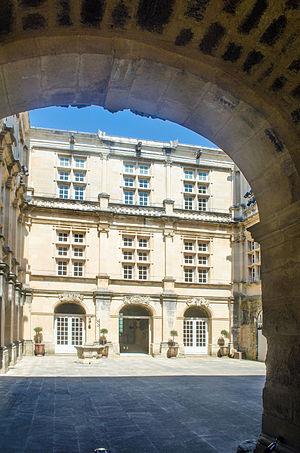
Château de Suze-la-Rousse (Drôme, Rhône-Alpes, France). Cour d'honneur.
Le château de Suze-la-Rousse est un château fort féodal du XIᵉ siècle et une demeure seigneuriale style Renaissance du XVIᵉ siècle à Suze-la-Rousse dans la Drôme. L'édifice est en parfait état, classé aux monuments historiques depuis 1964 et abrite aujourd'hui une université du vin depuis 1978.
L'Université du Vin, fondée en 1978, a son siège au château de Suze-la-Rousse, propriété du conseil général de la Drôme. C'est un établissement privé d'enseignement supérieur rattaché au rectorat d'Aix-en-Provence. Elle propose un large éventail de formation liés à la filière viti-vinicole qui va du diplôme de sommelier-conseil, à un DESS Droit de la vigne et du vin, en passant par un diplôme international en gestion, marketing et économie des vins et eaux-de-vie. S'y sont ajoutés des stages de formation à la dégustation qui s'adressent tant aux néophytes, qu'aux amateurs ou aux professionnels et l'organisation de colloques, congrès, expositions et séminaires nationaux et internationaux liés aux thèmes de la vigne et du vin. L'Université possède de plus, à l'espace Médicis, une collection ampélographique de première importance.